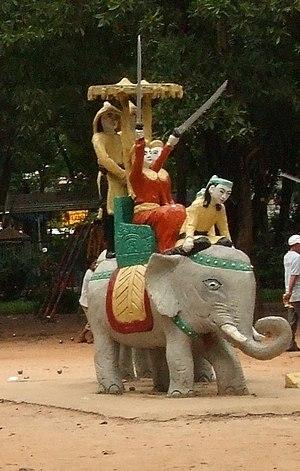
La guerre à travers l'histoire est principalement un domaine d'hommes, mais des femmes aussi ont joué un rôle - en tant que dirigeantes, espionnes et, moins souvent, combattantes. Suit une liste de femmes remarquables qui ont été activement engagées dans la guerre à l'époque antique. Elle n'inclut pas les monarques féminins ou autres dirigeantes qui n'ont pas mené de troupes.